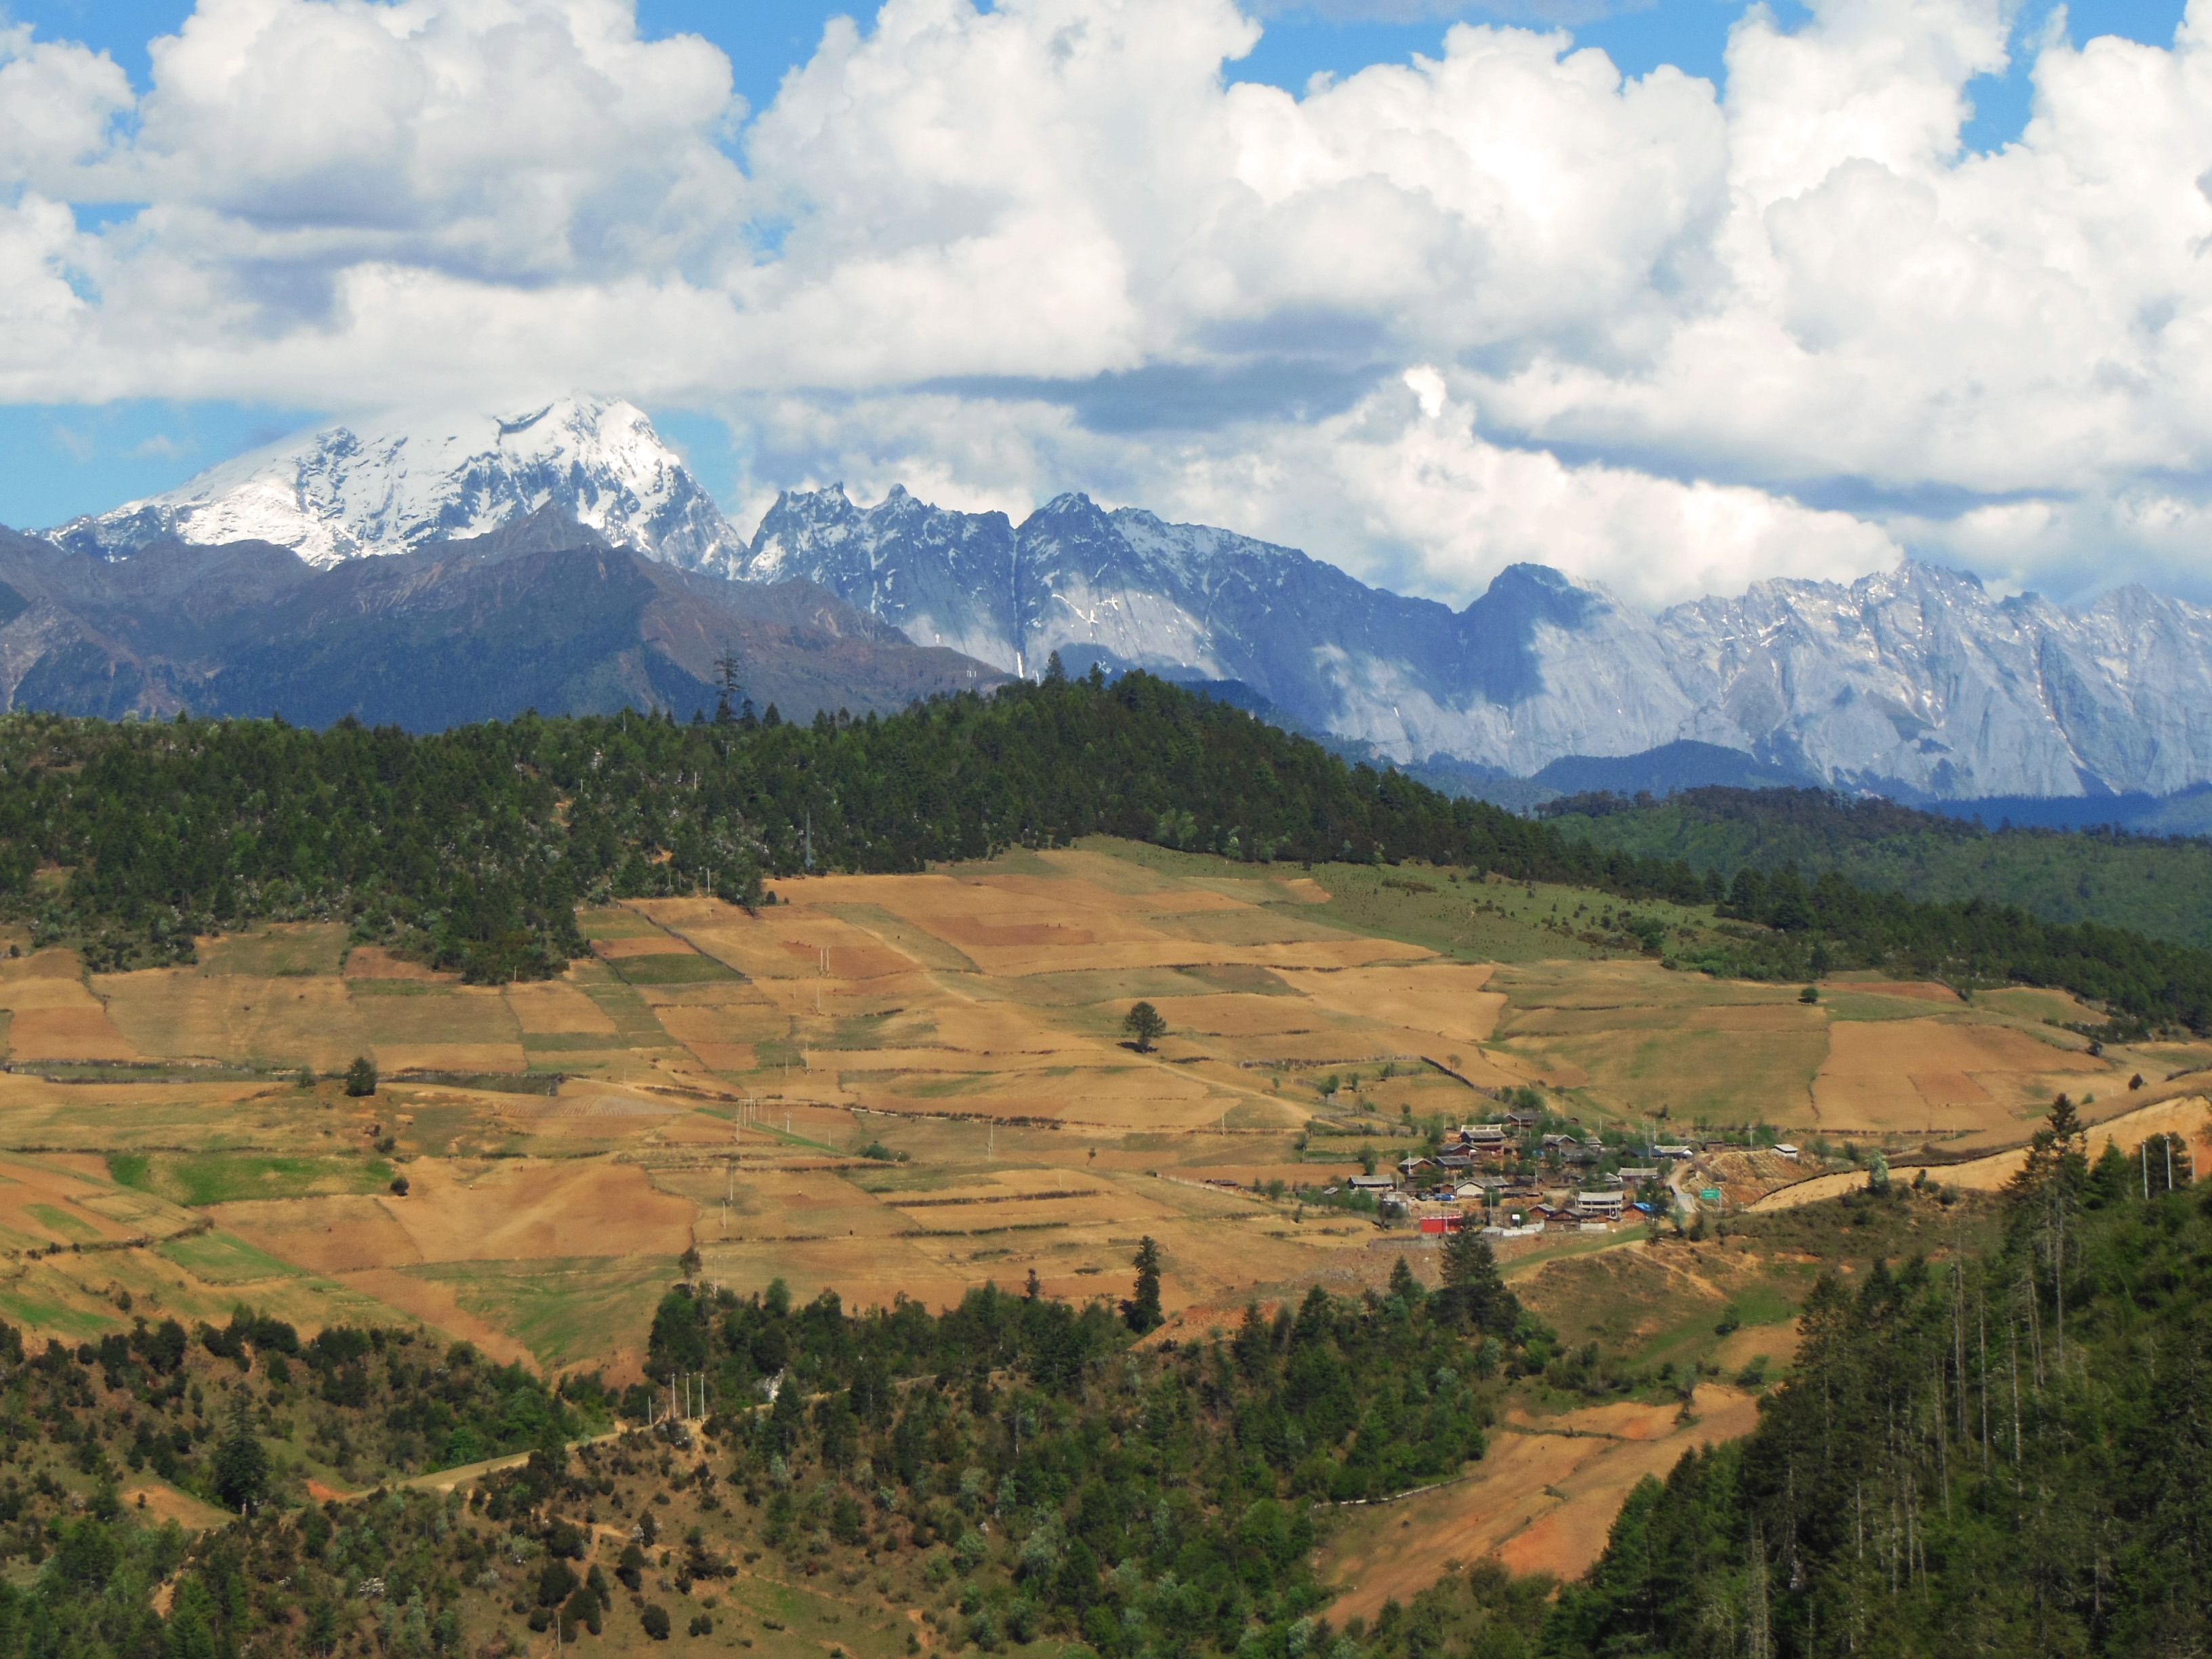
landscape, nature, outdoor, wilderness, mountain, sky, meadow, hill, valley, land, mountain range, panorama, wild, environment, tranquil, scenic, pasture, natural, scenery, weather, ridge, plain, cloudscape, outdoors, clouds, alps, grassland, plateau, fell, china, yunnan, loch, ecosystem, meteorology, rural area, landform, mountain pass, geographical feature, mountainous landforms